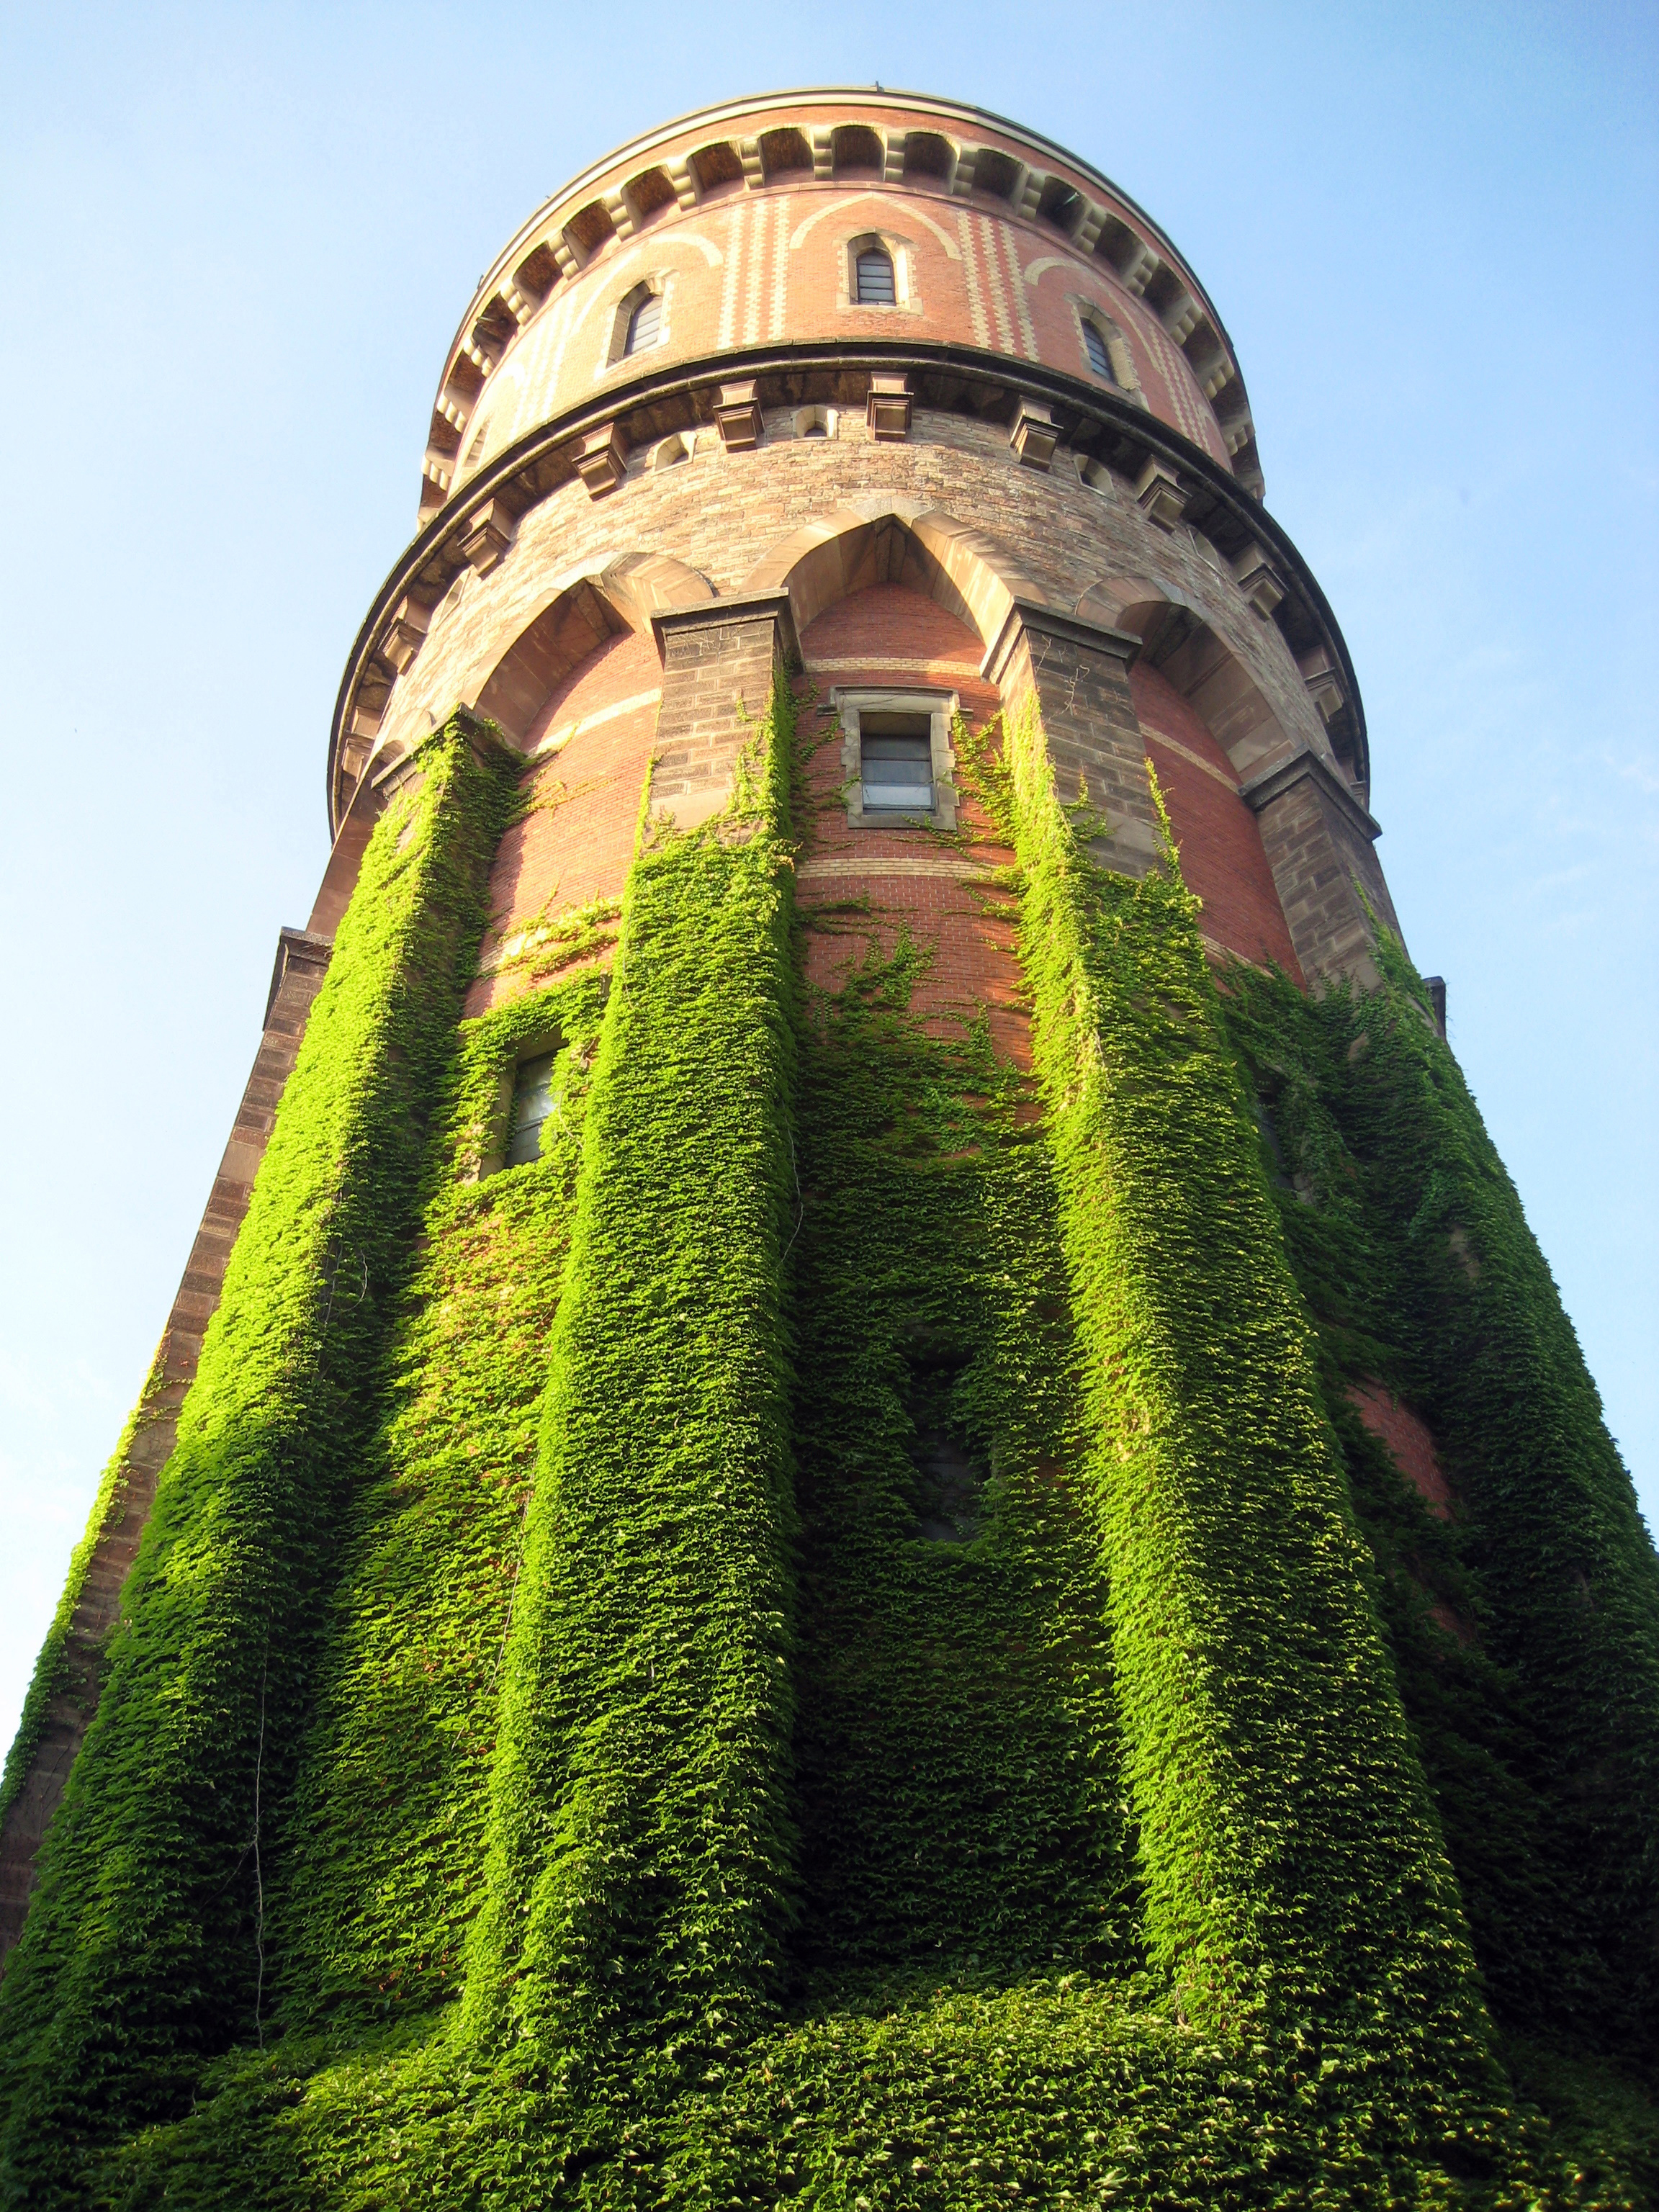
building, france, europe, green, tower, color, landmark, chapel, place of worship, colour, creativecommons, monastery, stock, ccby, 2d, carloszgz, cmstoolsphotoring, freeculturalworks, openlicense, freepictures, francia, europa, couleur, notags